Yabuhara Station

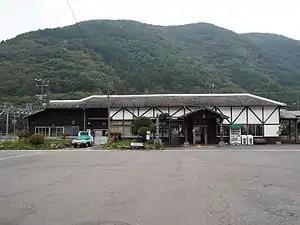
Yabuhara Station in October 2015

is a railway station of Chūō Main Line, Central Japan Railway Company in Yabuhara, Kiso Village, Kiso District, Nagano Prefecture, Japan.